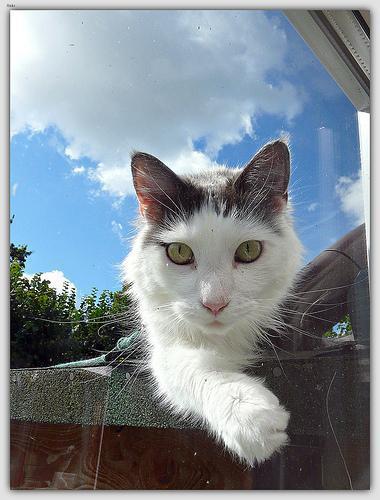
Maine Coon